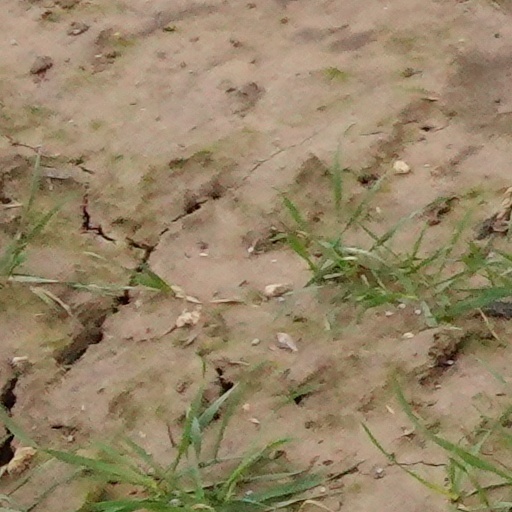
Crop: wheat